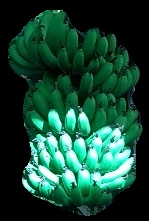
Variety: pachbale
Grade: grade1